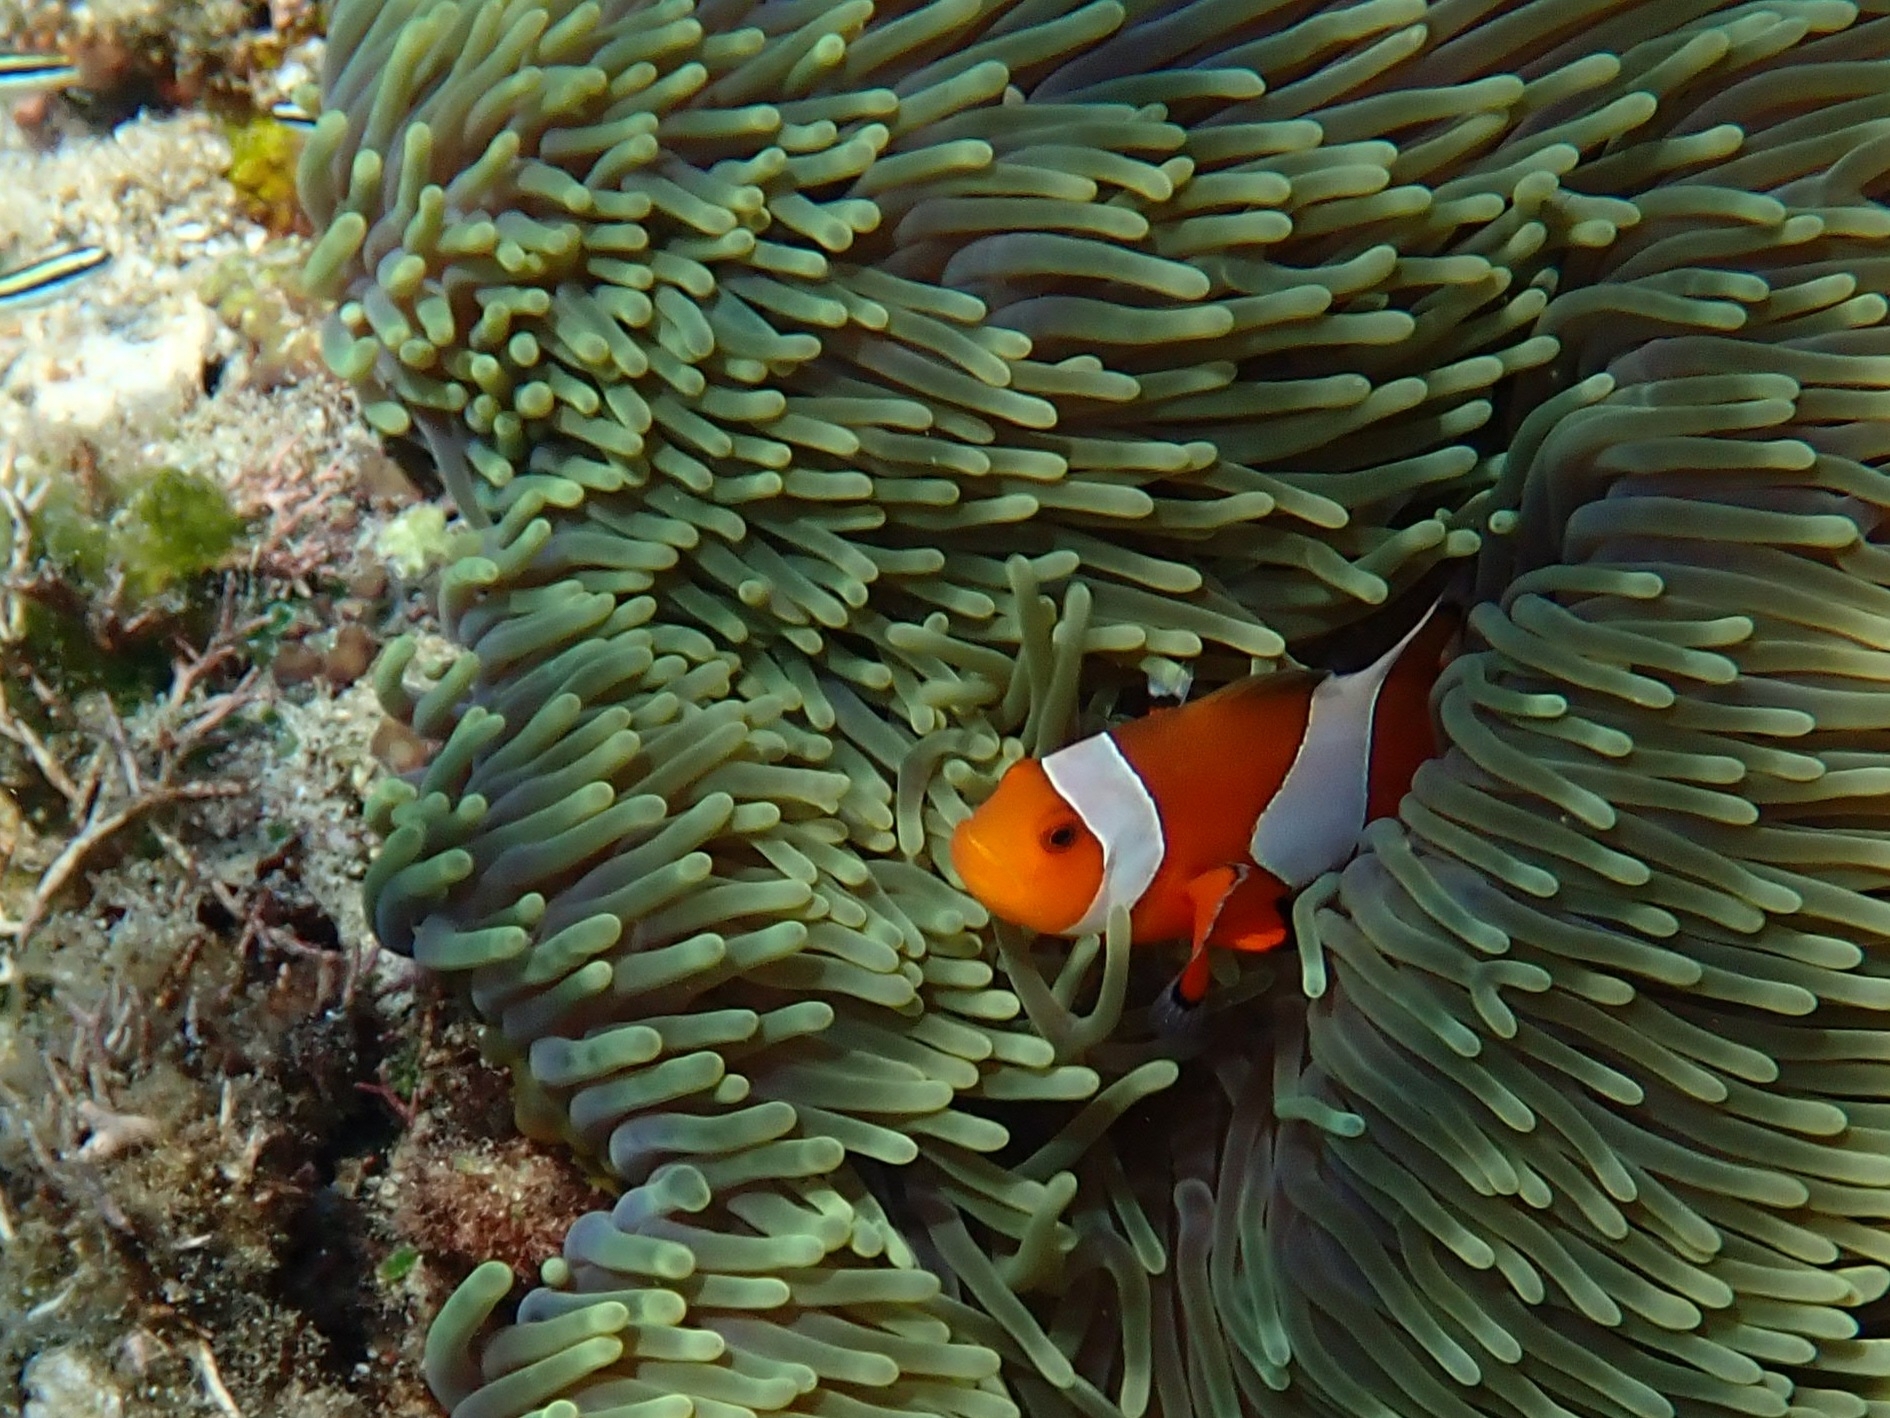
Amphiprion ocellaris (Ocellaris Anemonefish)